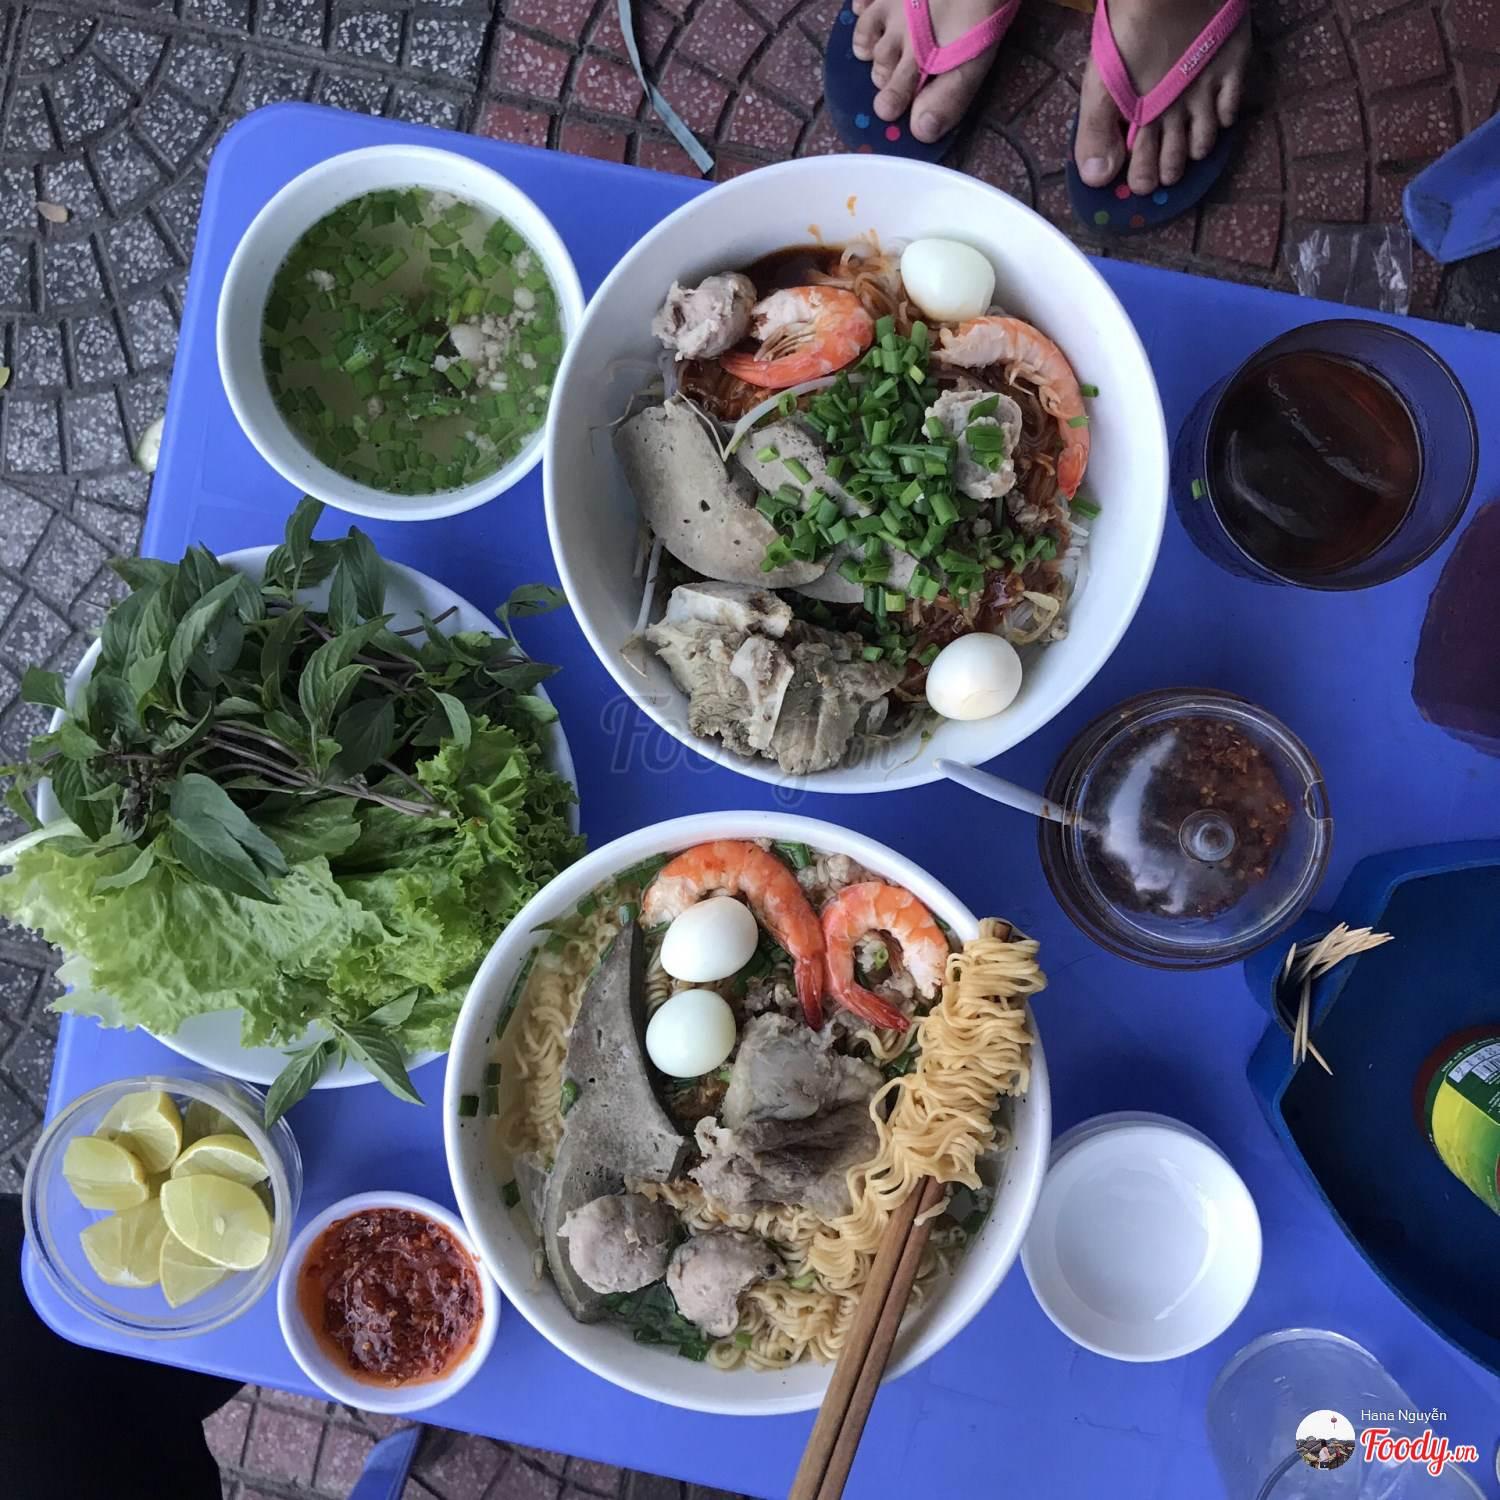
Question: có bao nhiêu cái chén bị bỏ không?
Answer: có một cái chén bị bỏ không